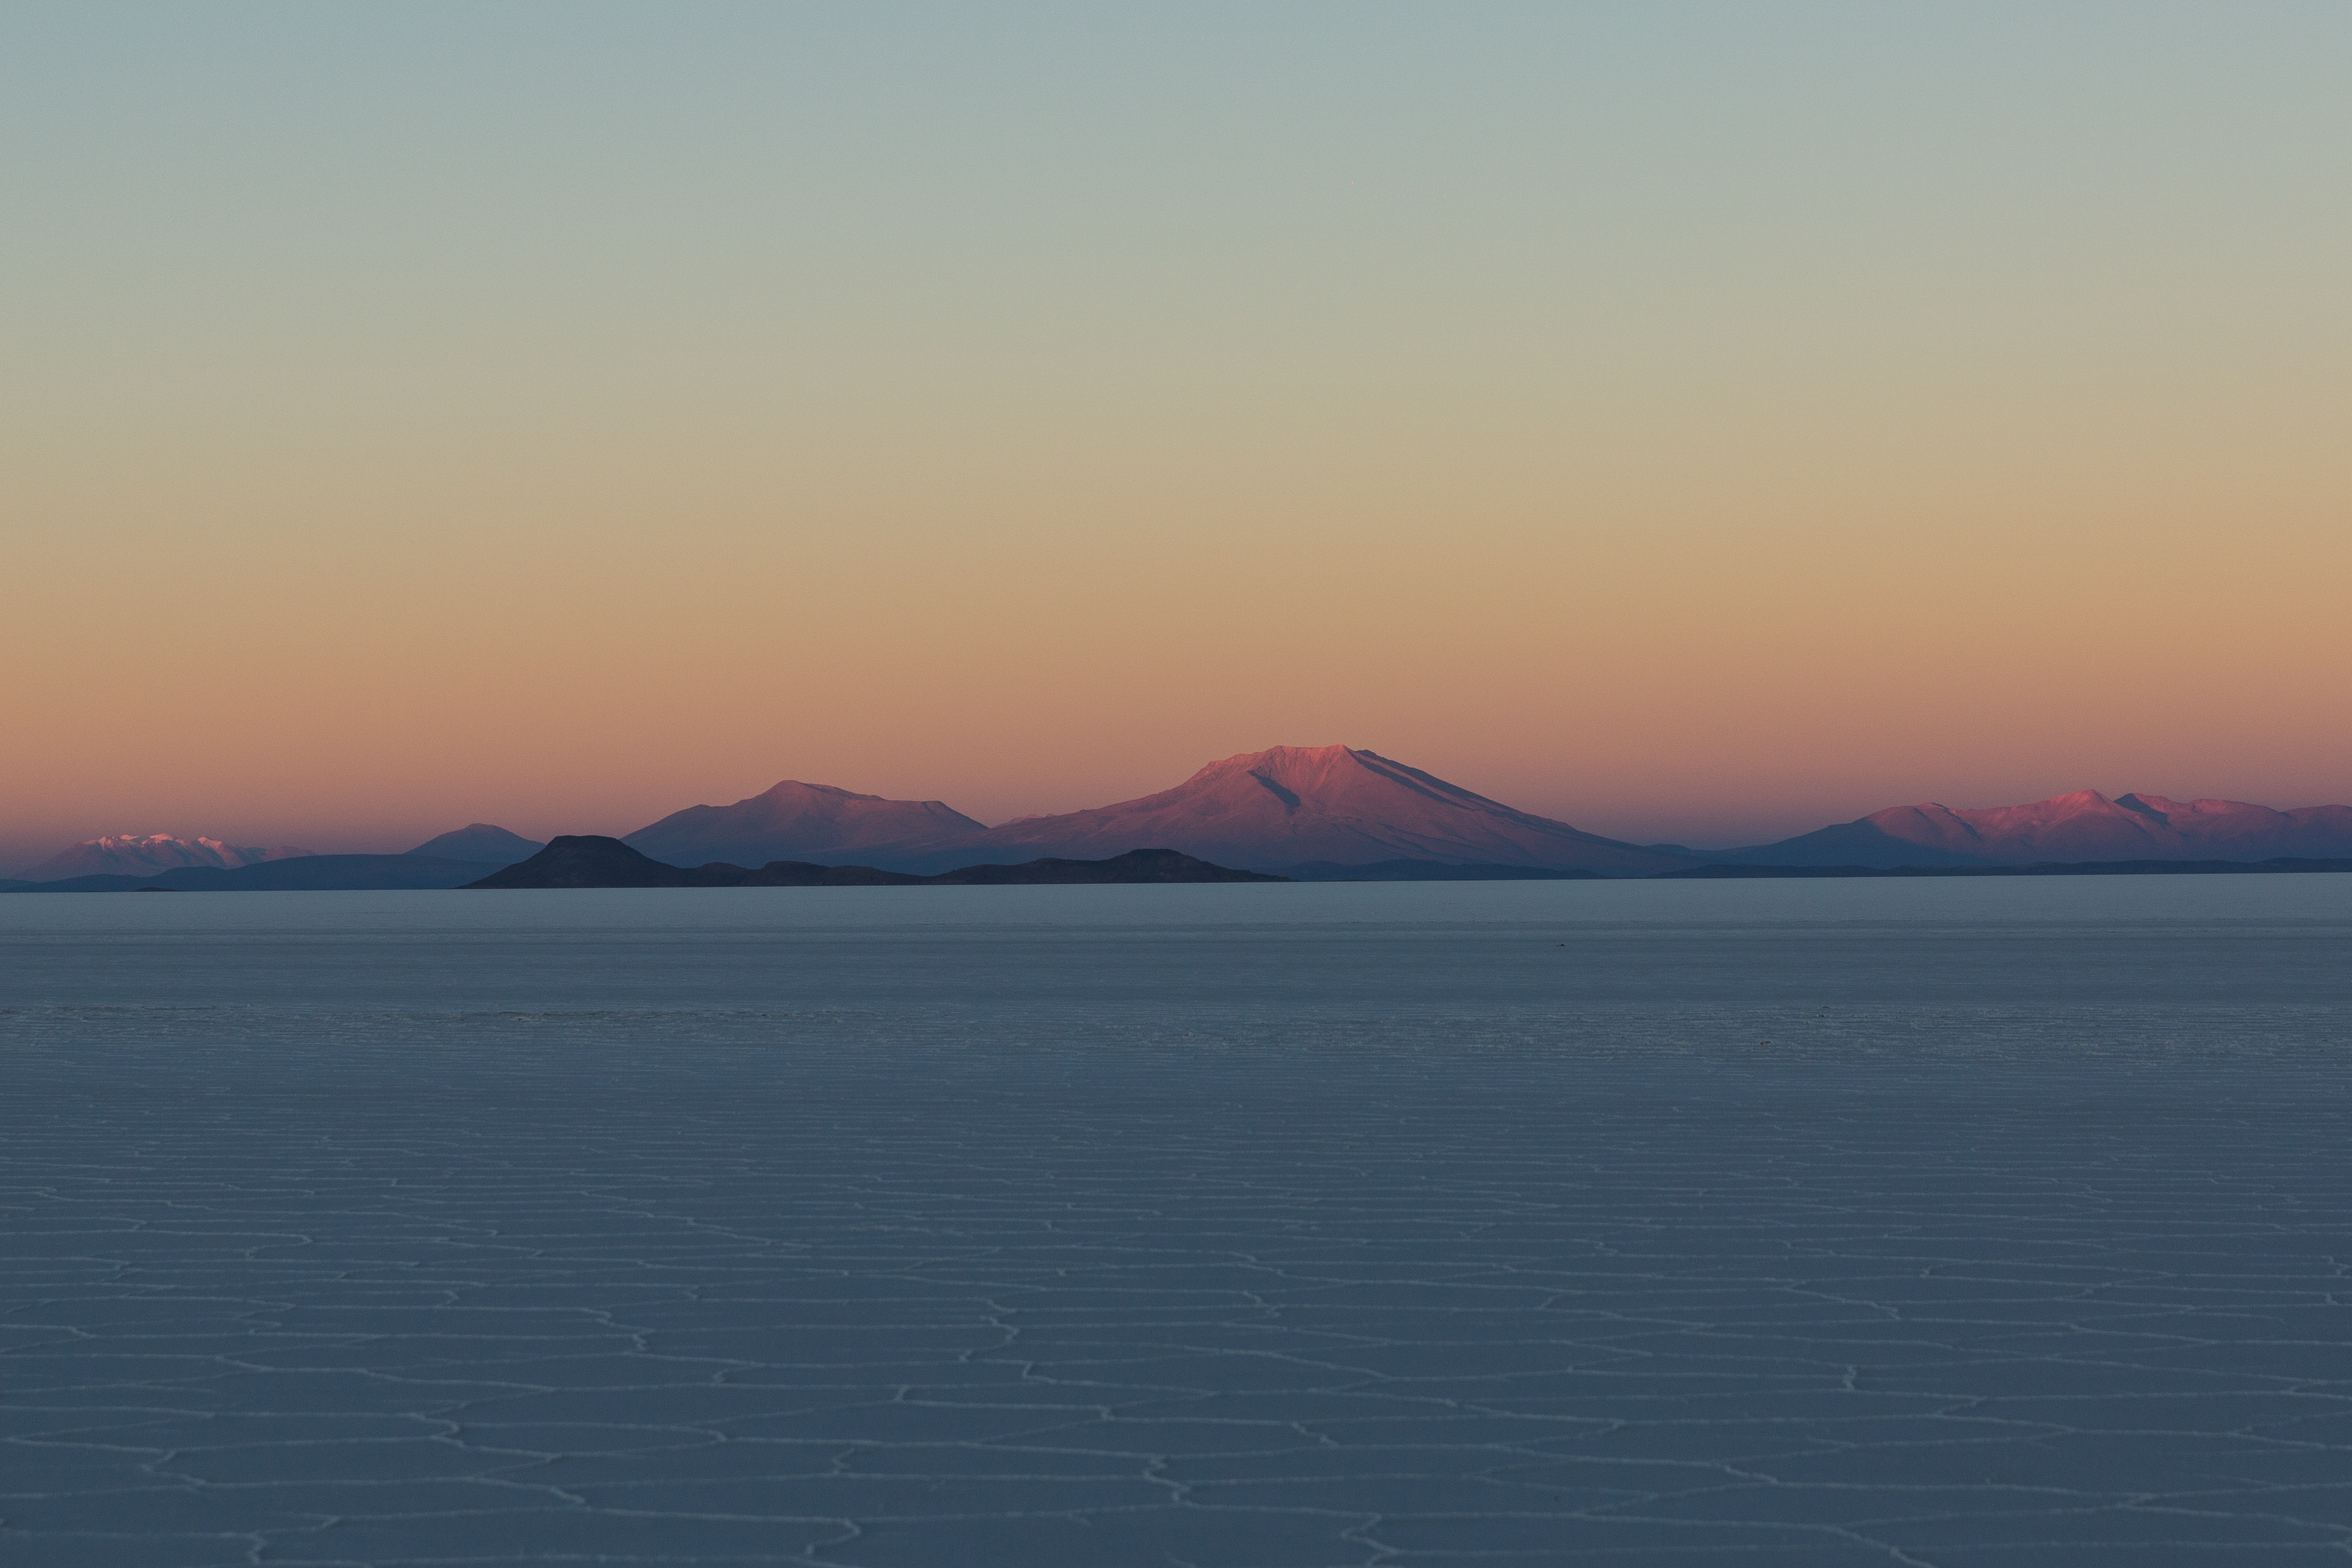
landscape, sea, coast, ocean, horizon, sky, sunrise, sunset, morning, dawn, dusk, evening, reflection, bay, arctic, landscapes, beautiful, cape, afterglow, sunset landscape, arctic ocean, mountains landscape, atmospheric phenomenon